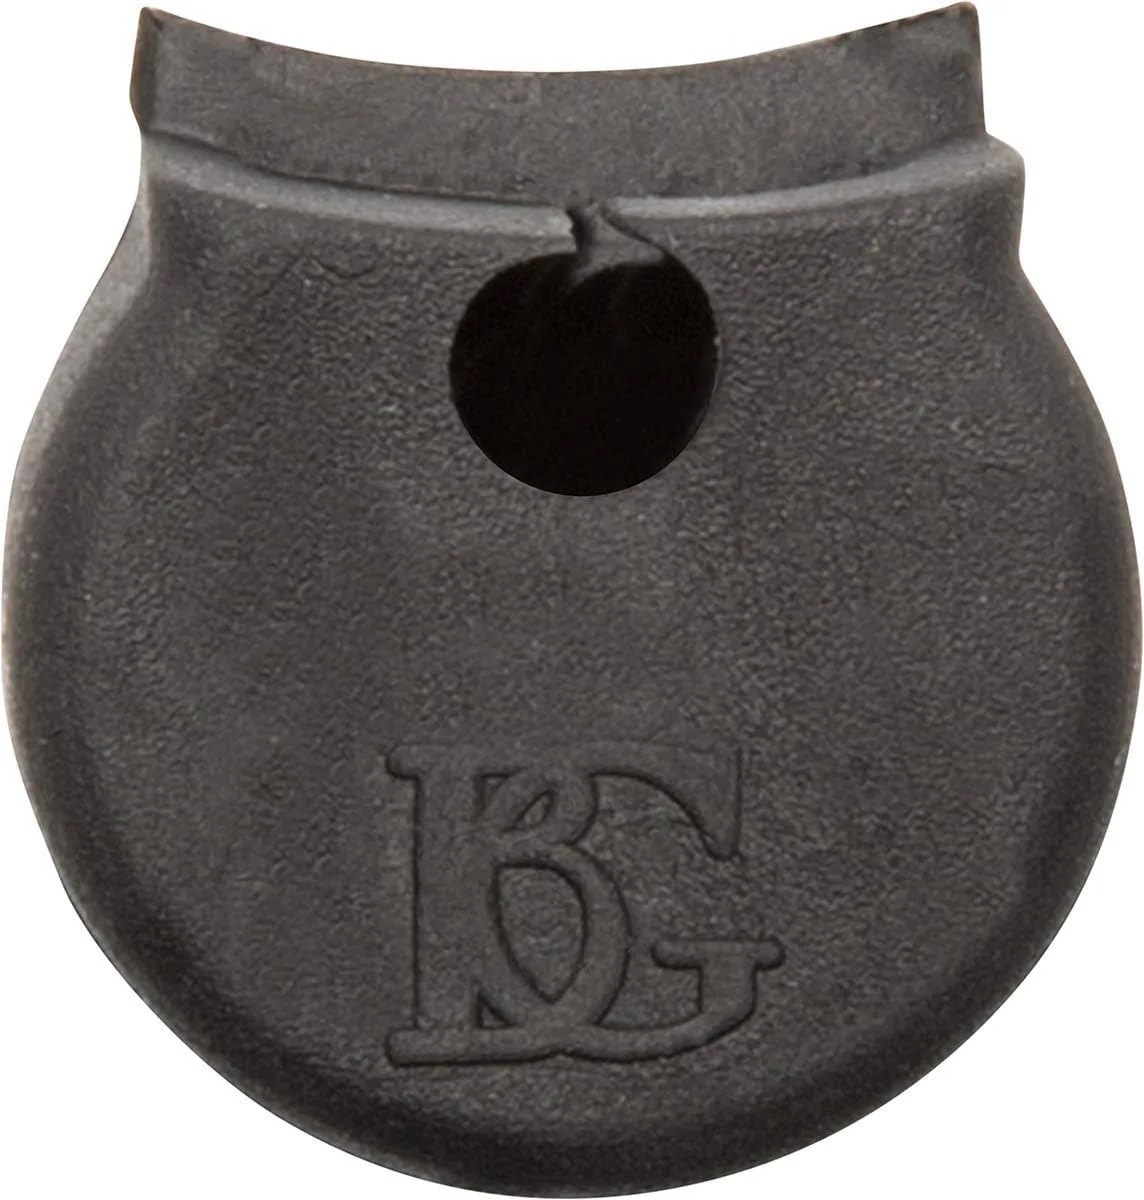
BG France A21 Clarinet Thumb Rubber
These rubber protectors are excellent to add comfort to your thumb when holding the clarinet for long periods of time.
Brand: The Star Music Shop
Category: Arts & Entertainment > Hobbies & Creative Arts > Musical Instrument & Orchestra Accessories > Woodwind Instrument Accessories > Clarinet Accessories > Clarinet Straps & Supports